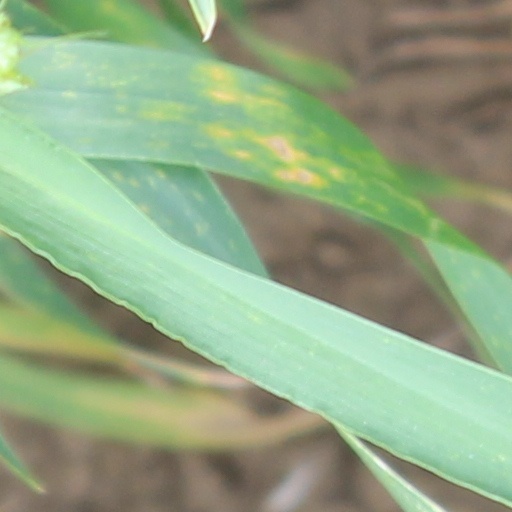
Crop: wheat